François Lays

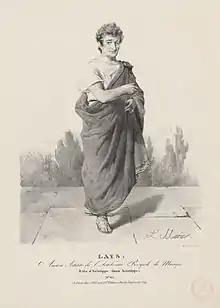

Over the course of 15 years Lays had built a remarkable reputation as a singer. He had been a star at the court of the Ancien Régime, before performing at the opening of the Estates General at Versailles in 1789. Later he had sung several works by Gossec at some of the grandest ceremonies of the French Revolution: he had performed in the "Te Deum" at the Fête de la Fédération on 14 July 1790; he had sung the funeral hymns when Mirabeau's and Voltaire's mortal remains were transferred to the newly established Panthéon in 1791; and he had sung the "Hymne à l'Être-suprême" at the Festival of the Supreme Being in June 1794. So it was unsurprising that his career continued to thrive in the new political climate under the government of the Directory. Lays was protected by the strong man of the new regime, Paul Barras, and became friends with his mistress, Josephine de Beauharnais, as well as the man who would become her husband, General Napoleon Bonaparte. With such patrons his position over the next two decades was secure.